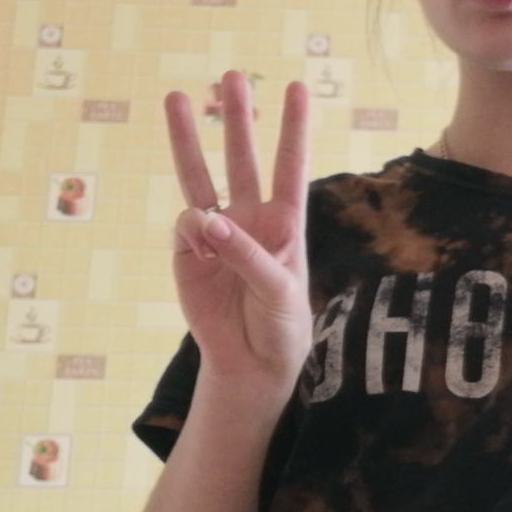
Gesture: three